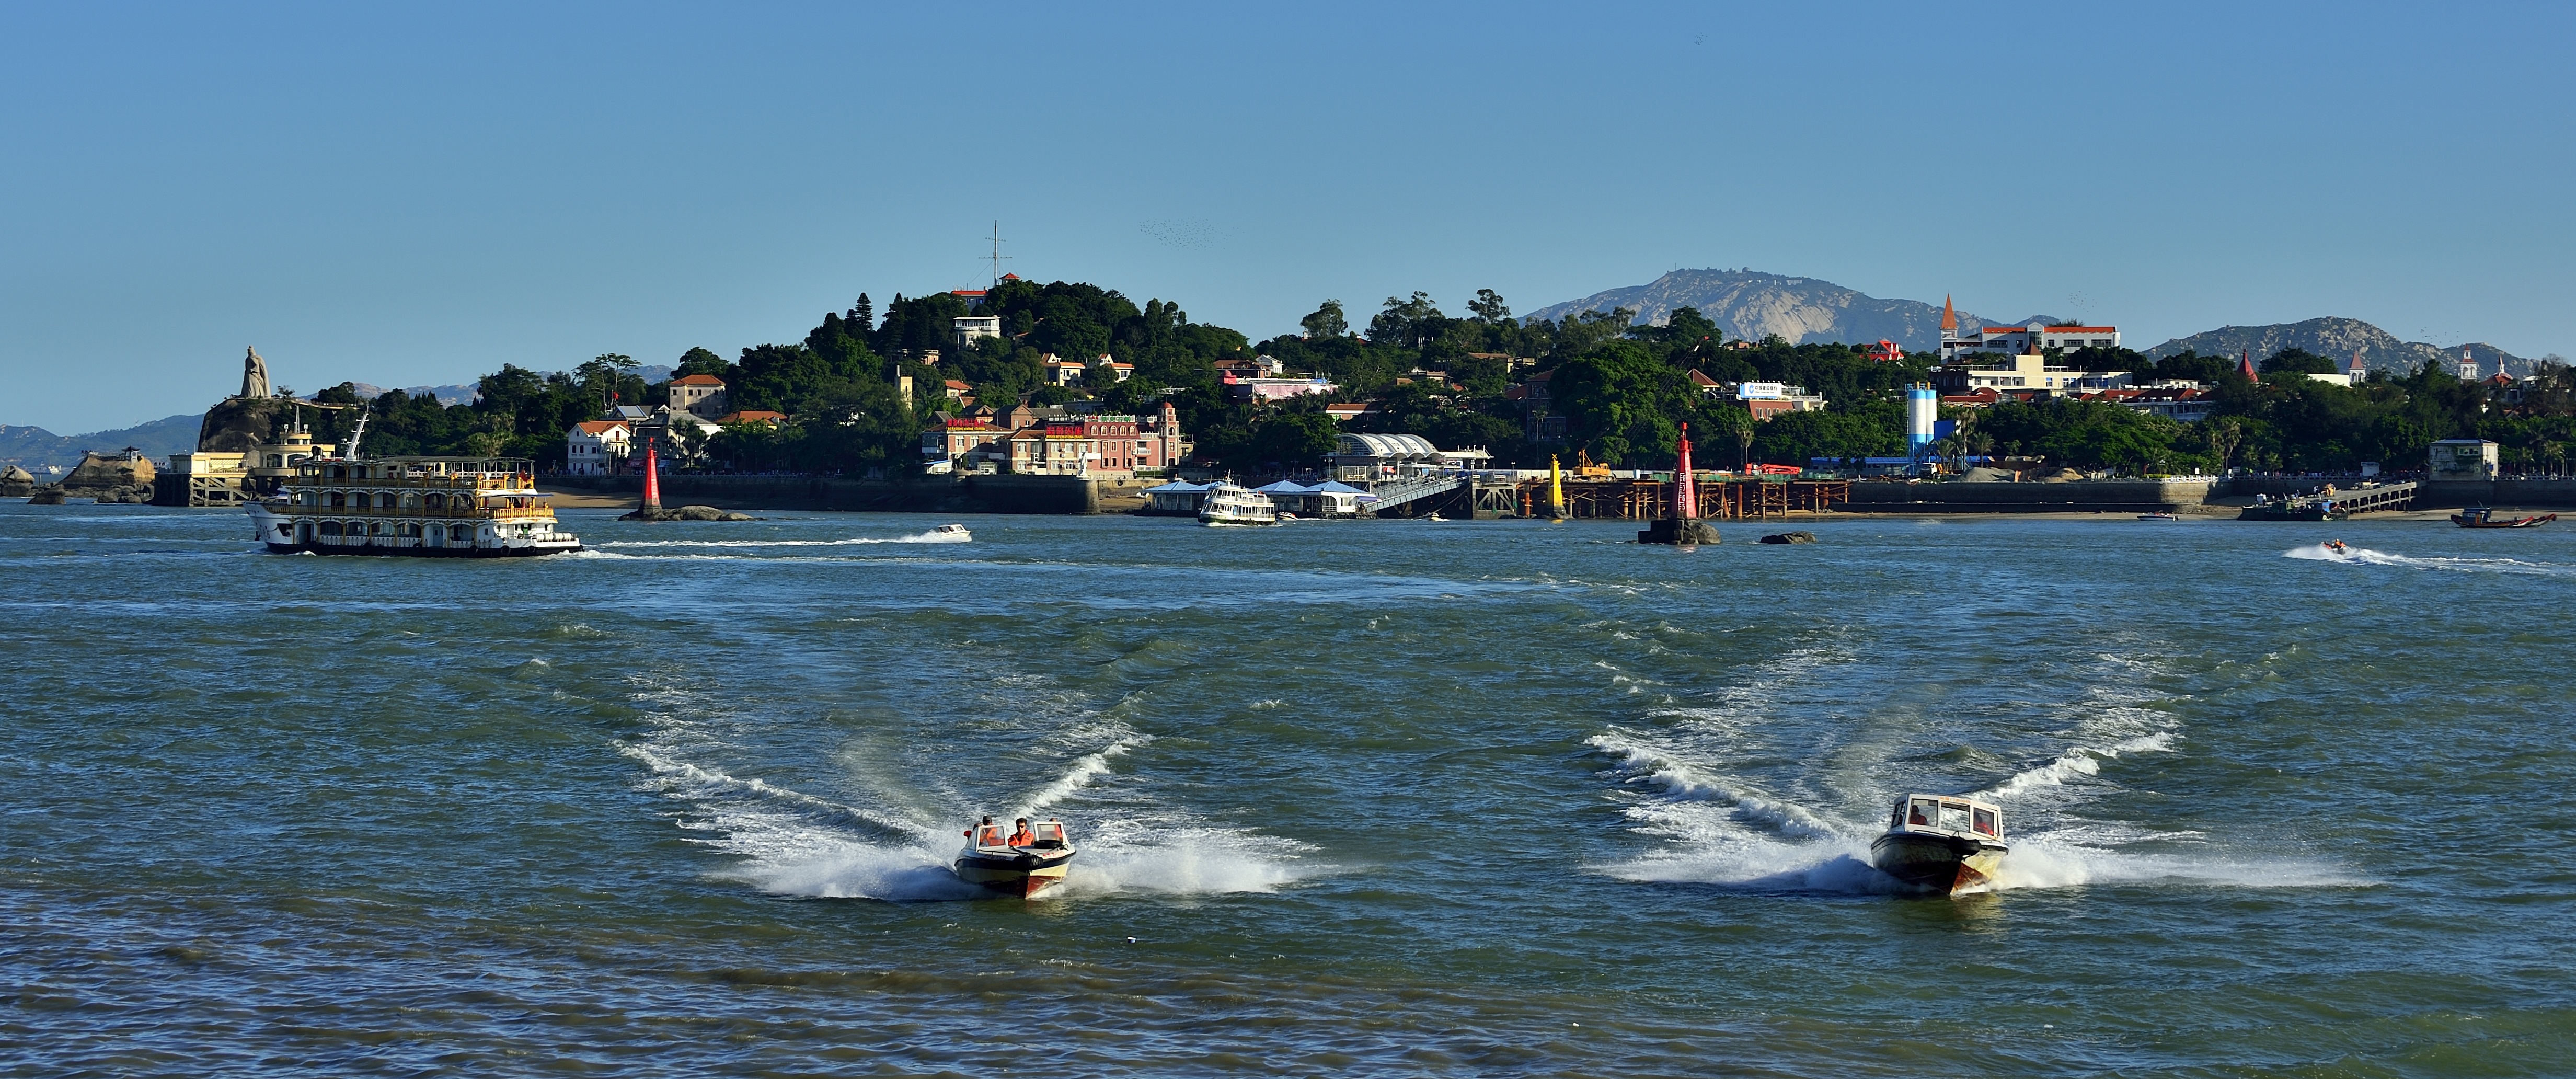
sea, coast, boat, vehicle, scenery, bay, boating, gulangyu island, xiamen